Be'er Sheva Black Swarm

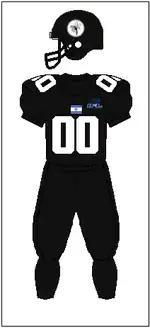
Black Swarm uniform

Be'er Sheva joined the IFL in 2009 under the name "The Black Swarm" as an expansion team, along with the Judean Rebels. Despite never achieving a winning record, the Black Swarm have made the playoffs three times; losing in the first round each time. The Black Swarm play their home games at Amphipark, an outdoor amphitheater in Be'er Sheva.